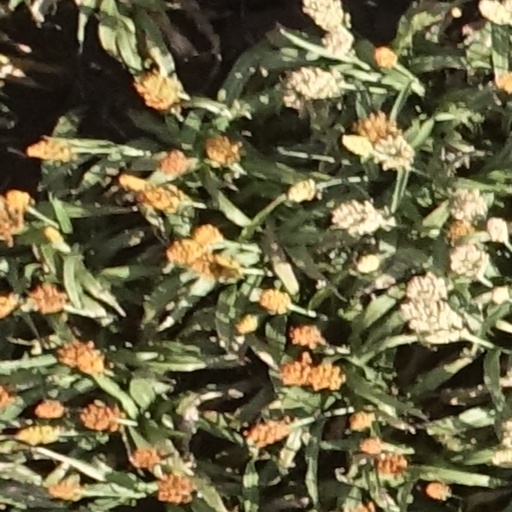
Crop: sorghum